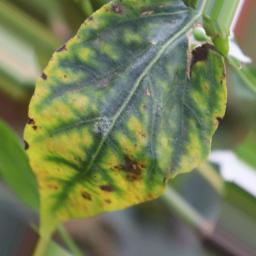
Label: nutritional